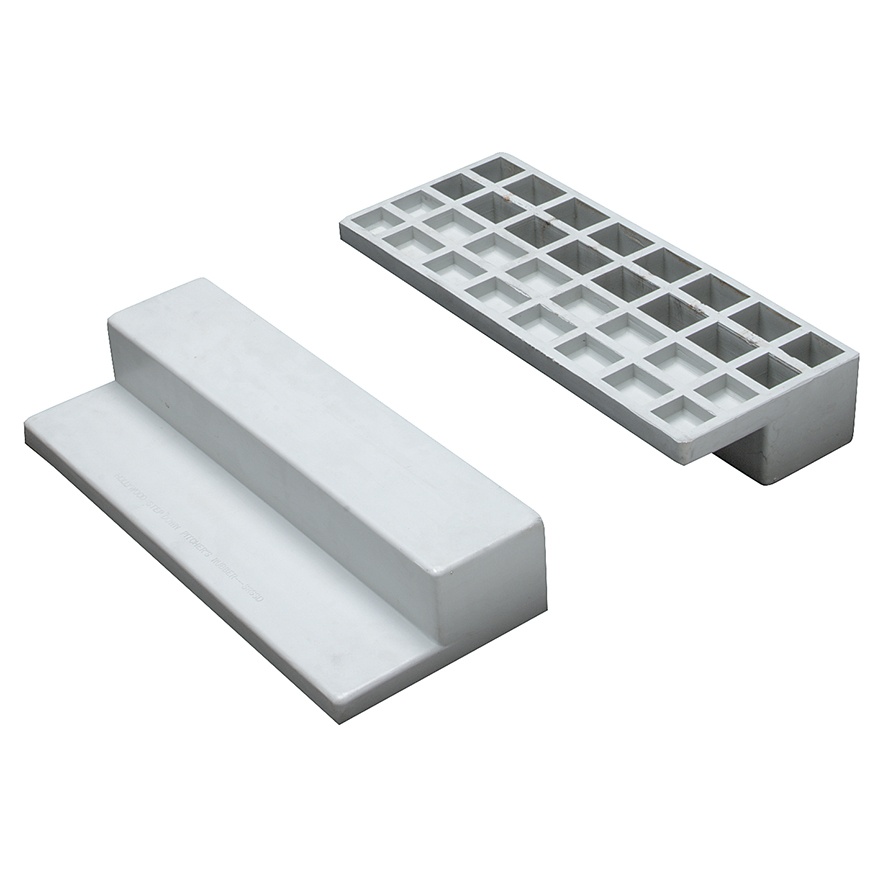
Pitching Rubber - 24 in. - Step Down - Official
Introducing the Pitching Rubber - 24 in. - Step Down - Official , the ultimate solution for enhancing both practice sessions and high-level game play. Designed with stability and durability in mind, this official size pitching rubber is a must-have for any competitive baseball or softball team. Constructed from heavy-duty rubber, this 24-inch step down pitching rubber is built to withstand the rigors of daily use. The unique step down design offers pitchers the best footing possible, ensuring optimal performance during every pitch. Its white color provides excellent visibility against the dirt of the mound, making it easier for pitchers to find their footing. Here are some key features and benefits that make our Pitching Rubber - 24 in. - Step Down - Official stand out: Official Size: Meets the standard dimensions for competitive play, making it ideal for school teams. Heavy-Duty Rubber Construction: Ensures lasting durability and resistance to wear and tear. Step Down Design: Provides better footing for pitchers, enhancing performance and safety. Landing Plate: Helps minimize damage to the pitching mound, preserving its condition. 1-Year Limited Warranty: Offers peace of mind with a guarantee against manufacturing defects. Product dimensions are 12 in. W x 24 in. L, making it the perfect size for integrating into your current sports setup. Whether upgrading existing equipment or investing in new gear, the Pitching Rubber - 24 in. - Step Down - Official is an essential addition to any athletic program focused on success and player development. --- Unlock the Potential of Your Team with Our Premier Pitching Rubber Enhance Performance and Safety on the Field Dear Athletic Directors and Coaches, Understanding the critical role top-notch equipment plays in the success of your teams, we introduce the Pitching Rubber - 24 in. - Step Down - Official , designed to meet the demands of both practice and competitive play. This product is not merely an investment in your team's infrastructure; it's an investment in elevating the performance and safety of your pitchers. Why Choose Our Pitching Rubber? Durability: Crafted from heavy-duty rubber, designed to withstand intense daily use. Performance: The step down design offers enhanced footing, enabling pitchers to deliver their best performance. Protection: Includes a landing plate that minimizes damage to the pitching mound, preserving your field's condition. Compliance: Official size ensures compliance with competitive play standards, making it suitable for school teams. Warranty: Comes with a 1-year limited warranty, providing peace of mind and value for your investment. FAQs Q: Is this pitching rubber easy to install? A: Absolutely. It's designed for quick and straightforward installation, allowing your team to benefit from it without delay. Q: Can this product be used for both baseball and softball? A: Yes, it's perfect for both sports, providing the versatility your athletic programs require. Q: How does this pitching rubber improve safety? A: The step down design and durable construction reduce slipping and tripping hazards, ensuring your pitchers' safety during play. We believe that the Pitching Rubber - 24 in. - Step Down - Official is a game-changer for your athletic programs. Elevate your team's performance and field safety by making this essential addition to your equipment roster. Best Regards, [Your Name] [Your Position] [Contact Information]
Brand: JayPro
Category: Sporting Goods > Athletics > Baseball & Softball > Baseball & Softball Pitching Rubbers